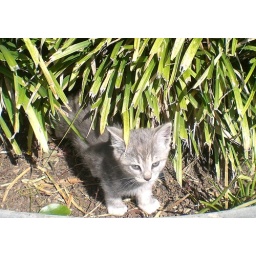
kitten in grass